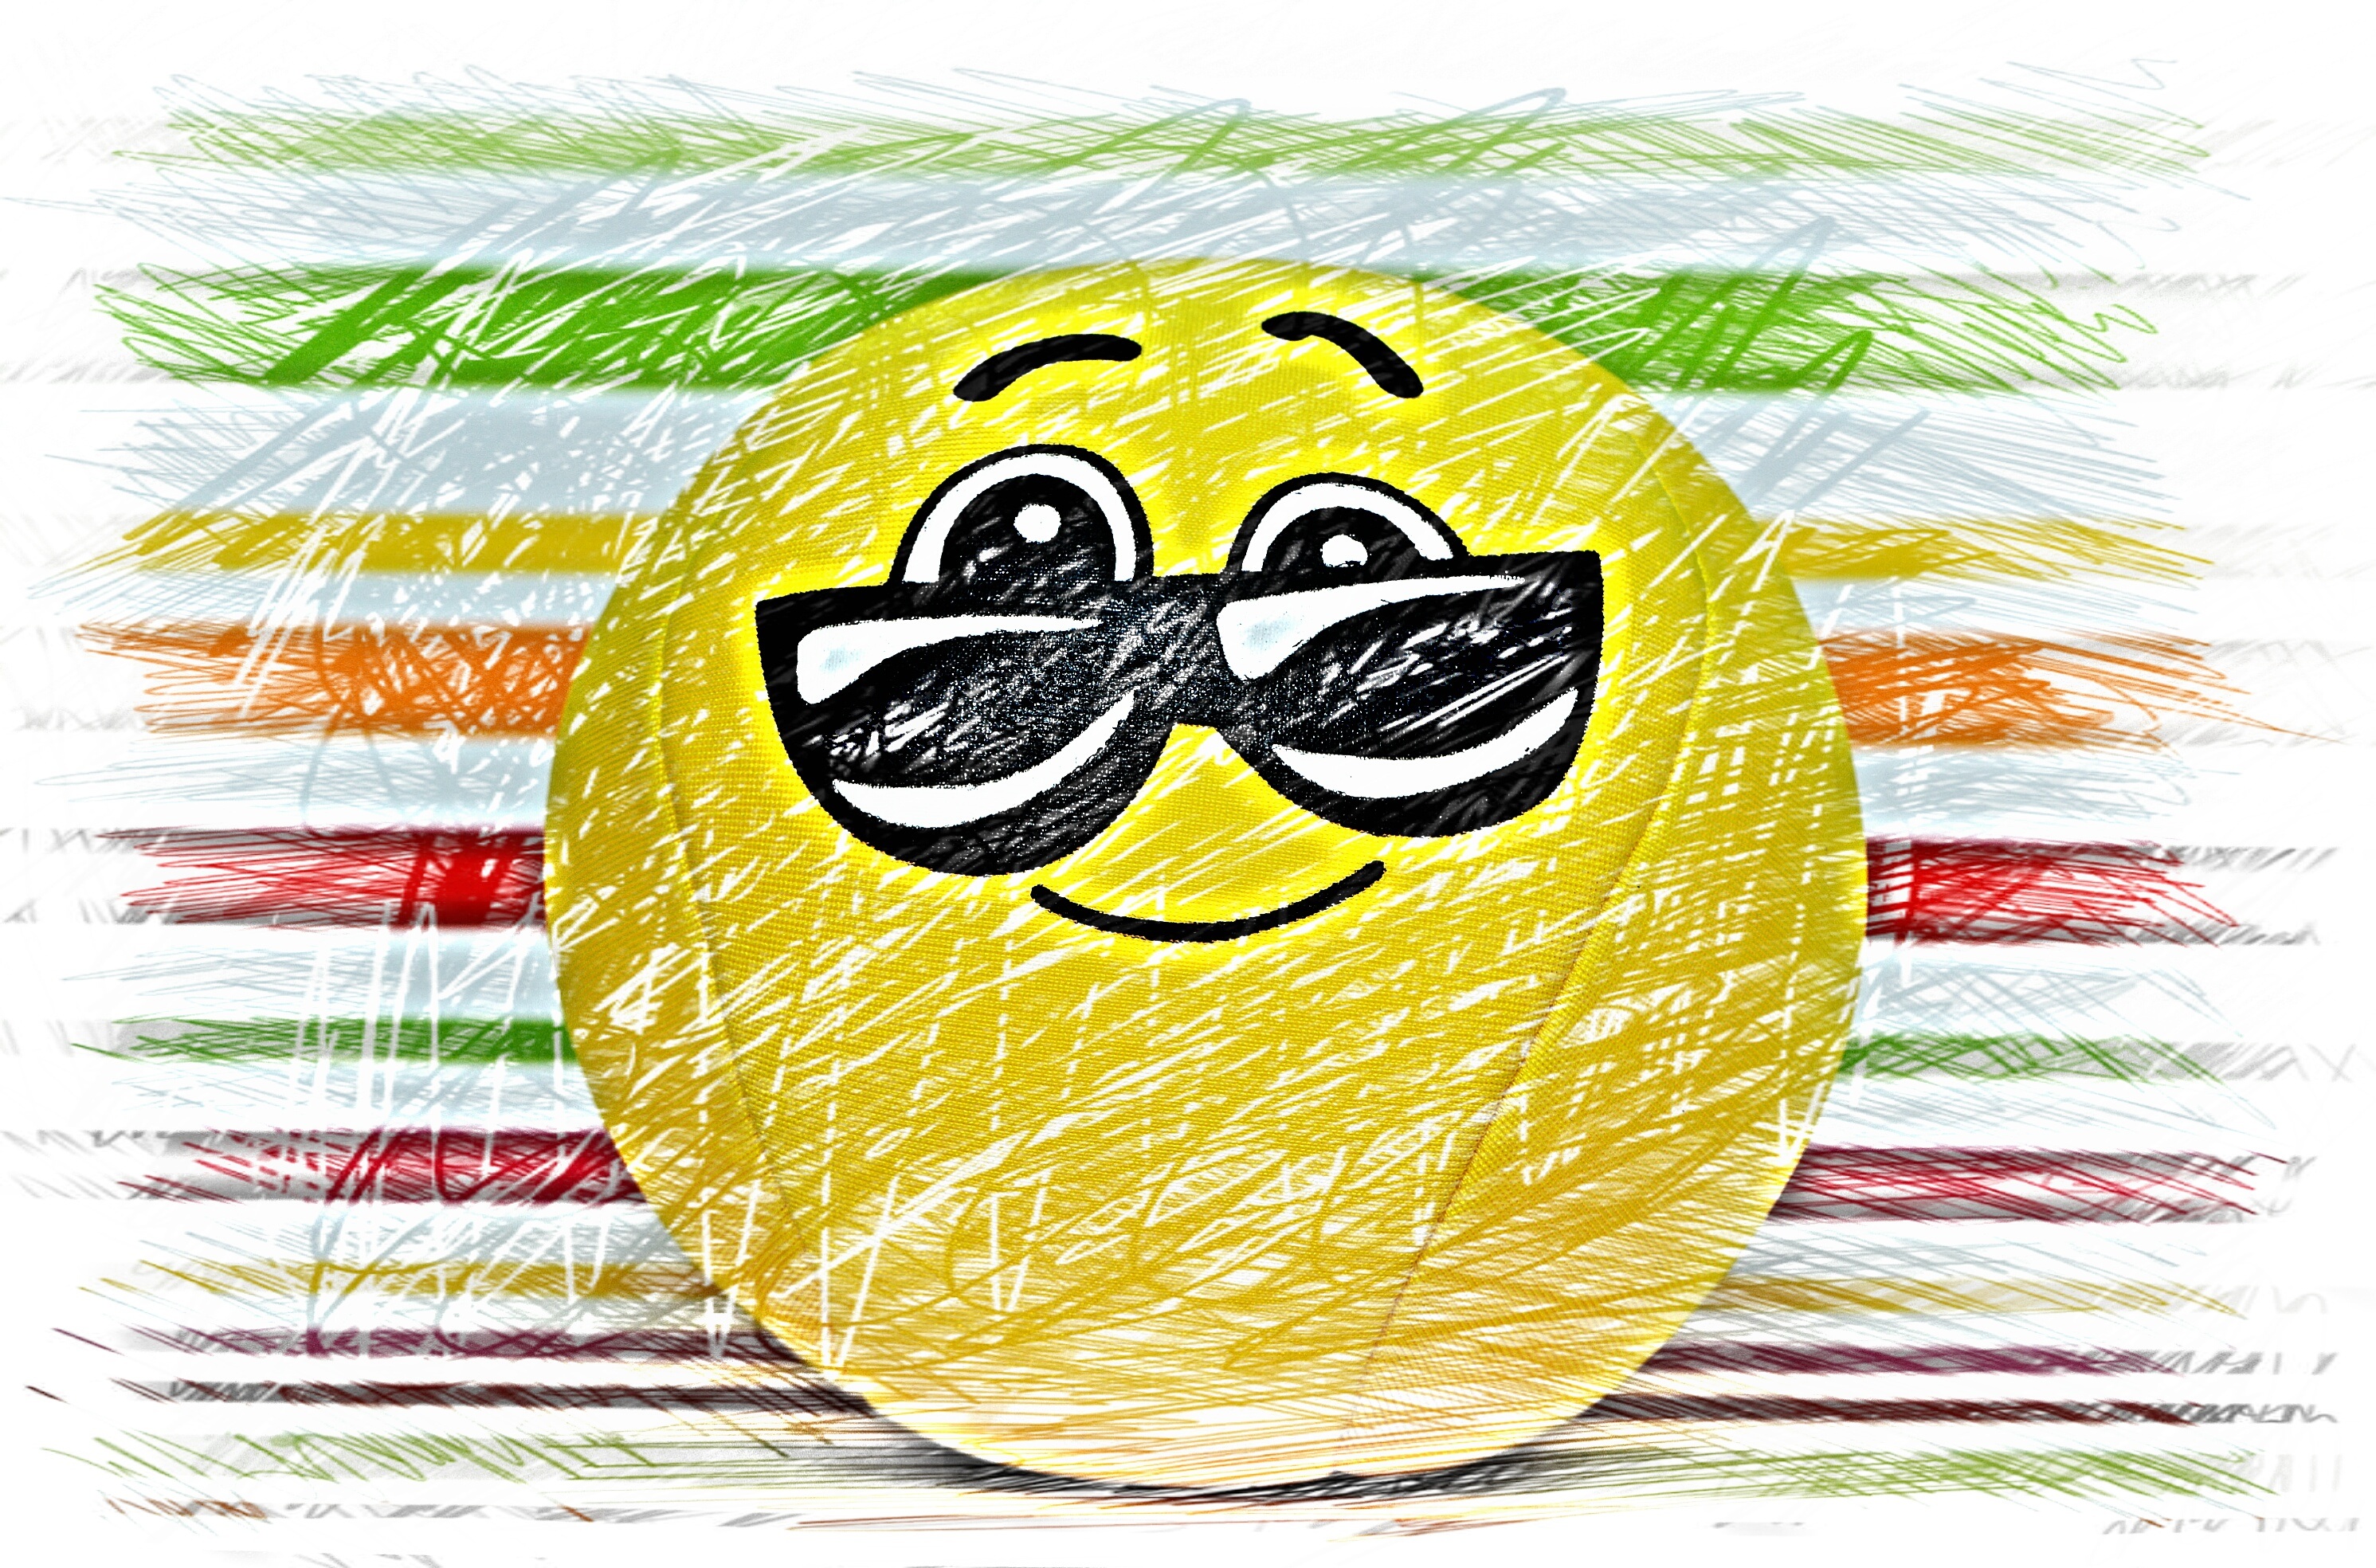
produce, colorful, hairstyle, drawing, illustration, funny, smiley